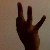
The image shows a hand gesture representing the number 9 in Indian Sign Language.